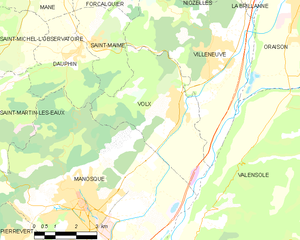
Carte des communes françaises: Volx
Volx est une commune française, située dans le département des Alpes-de-Haute-Provence en région Provence-Alpes-Côte d'Azur.